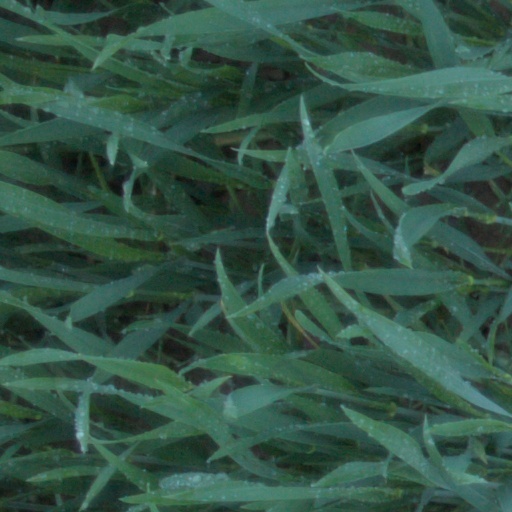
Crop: wheat